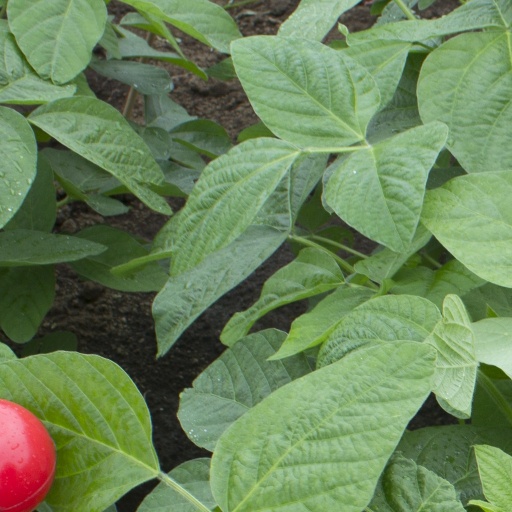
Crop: soybean